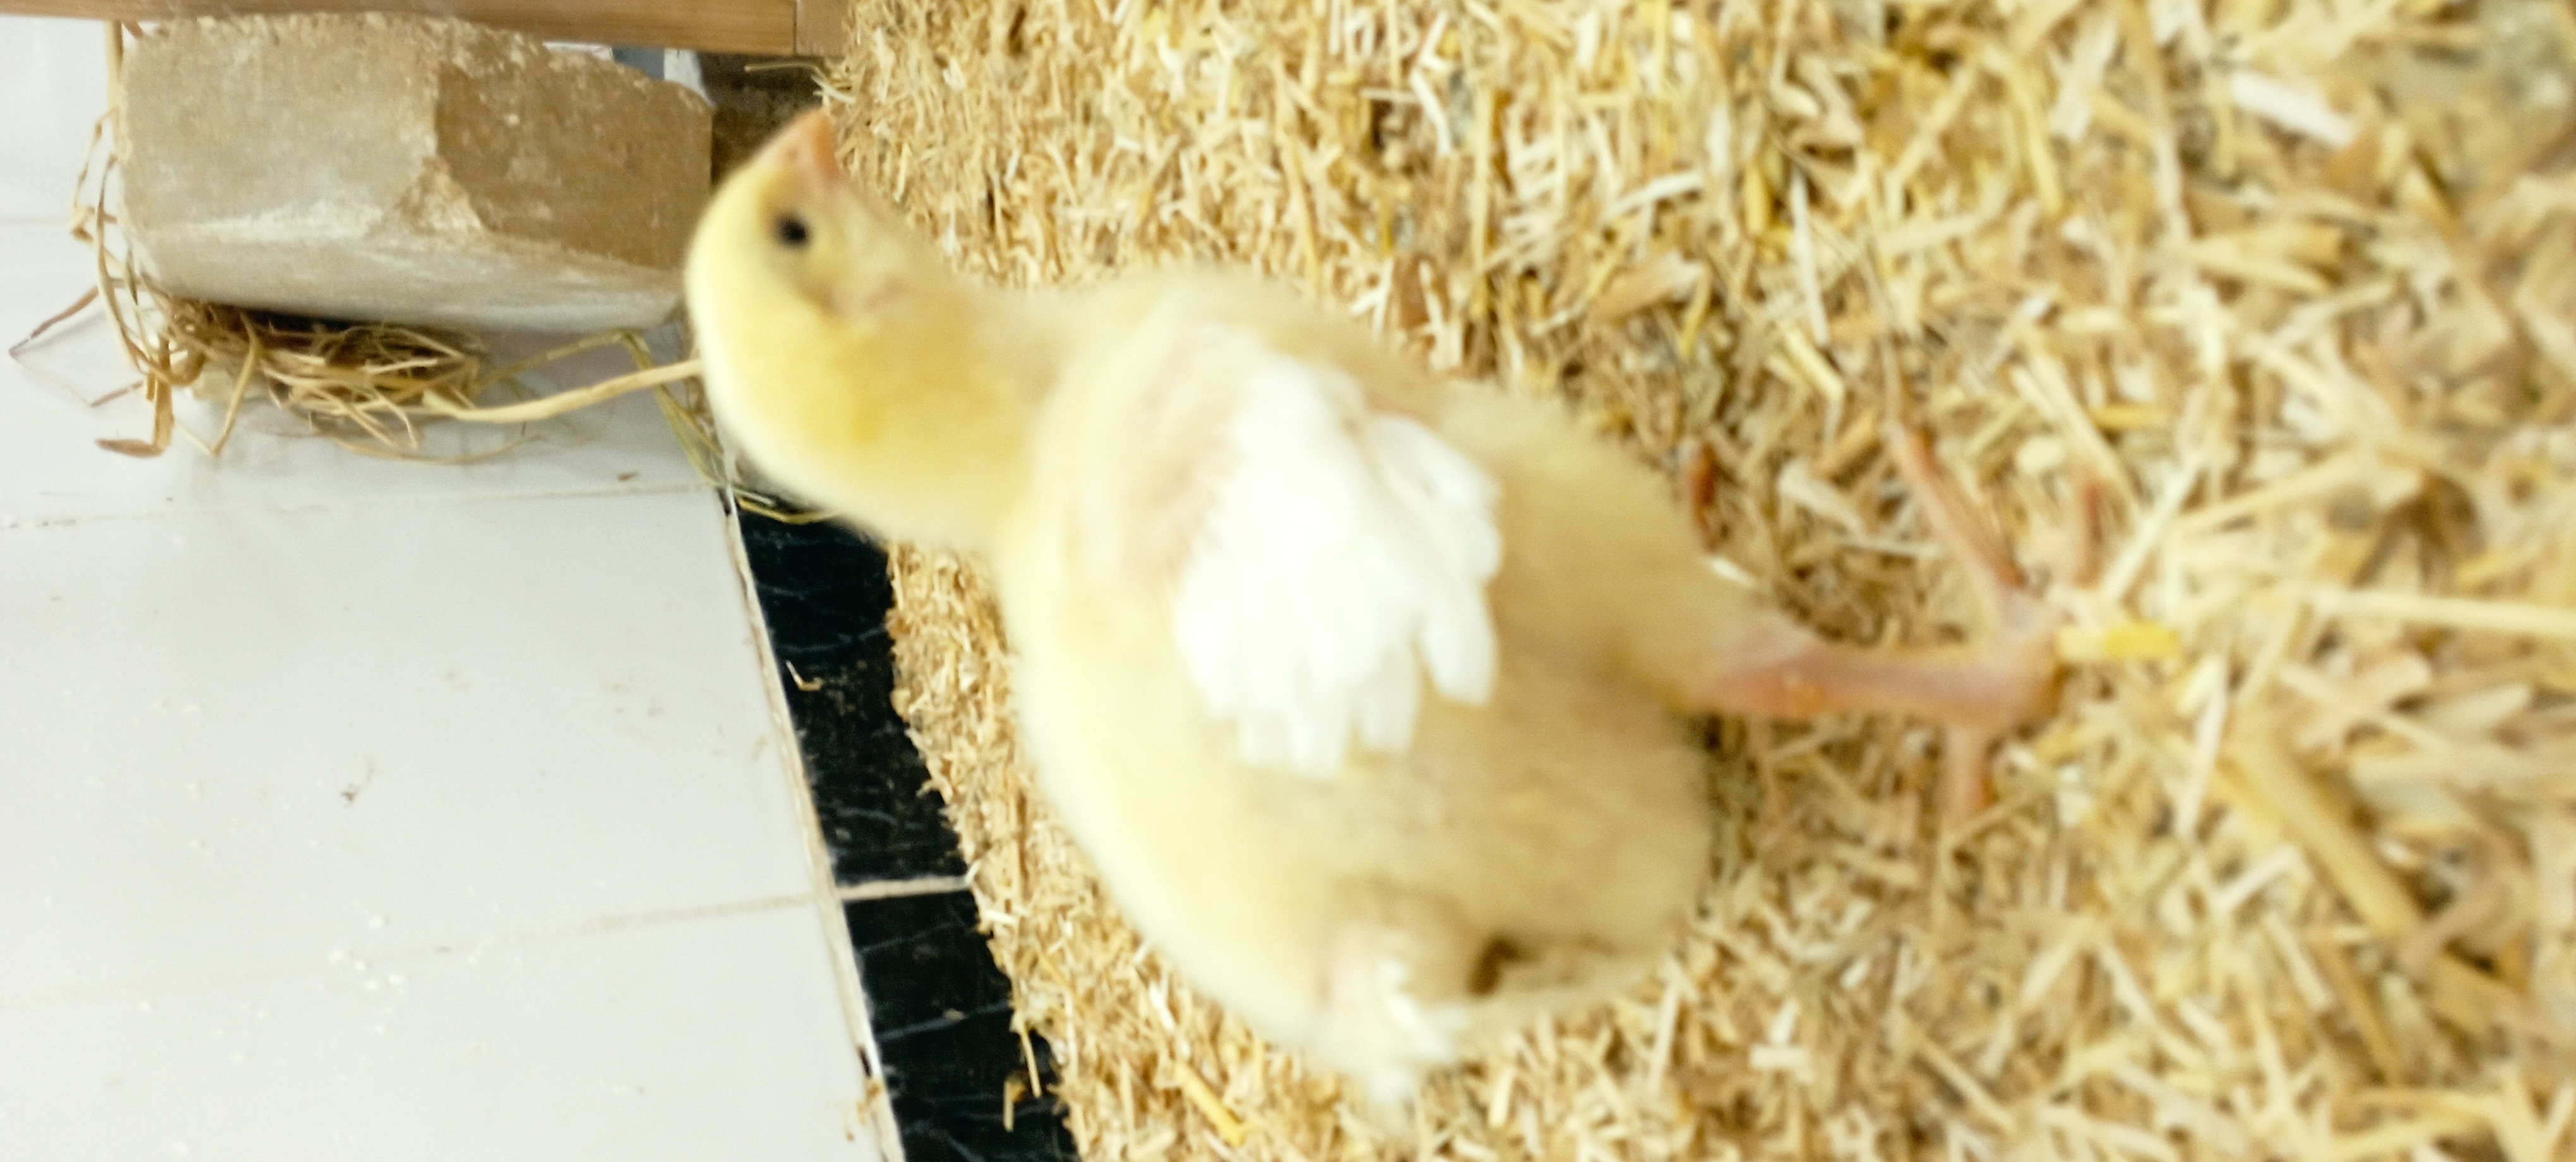
Weight: 211 g